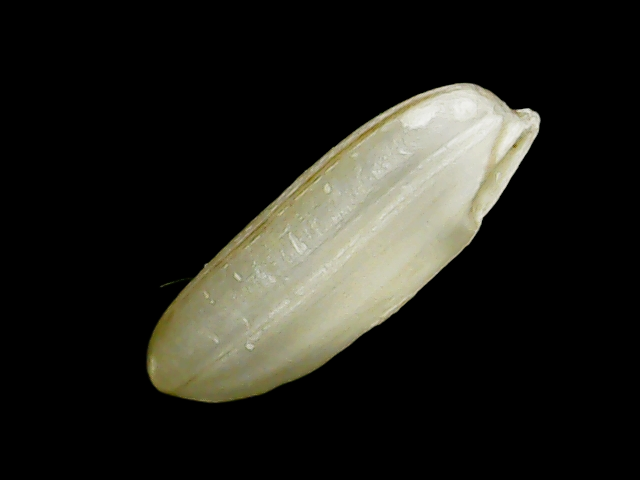
Rice variety: Binadhan23